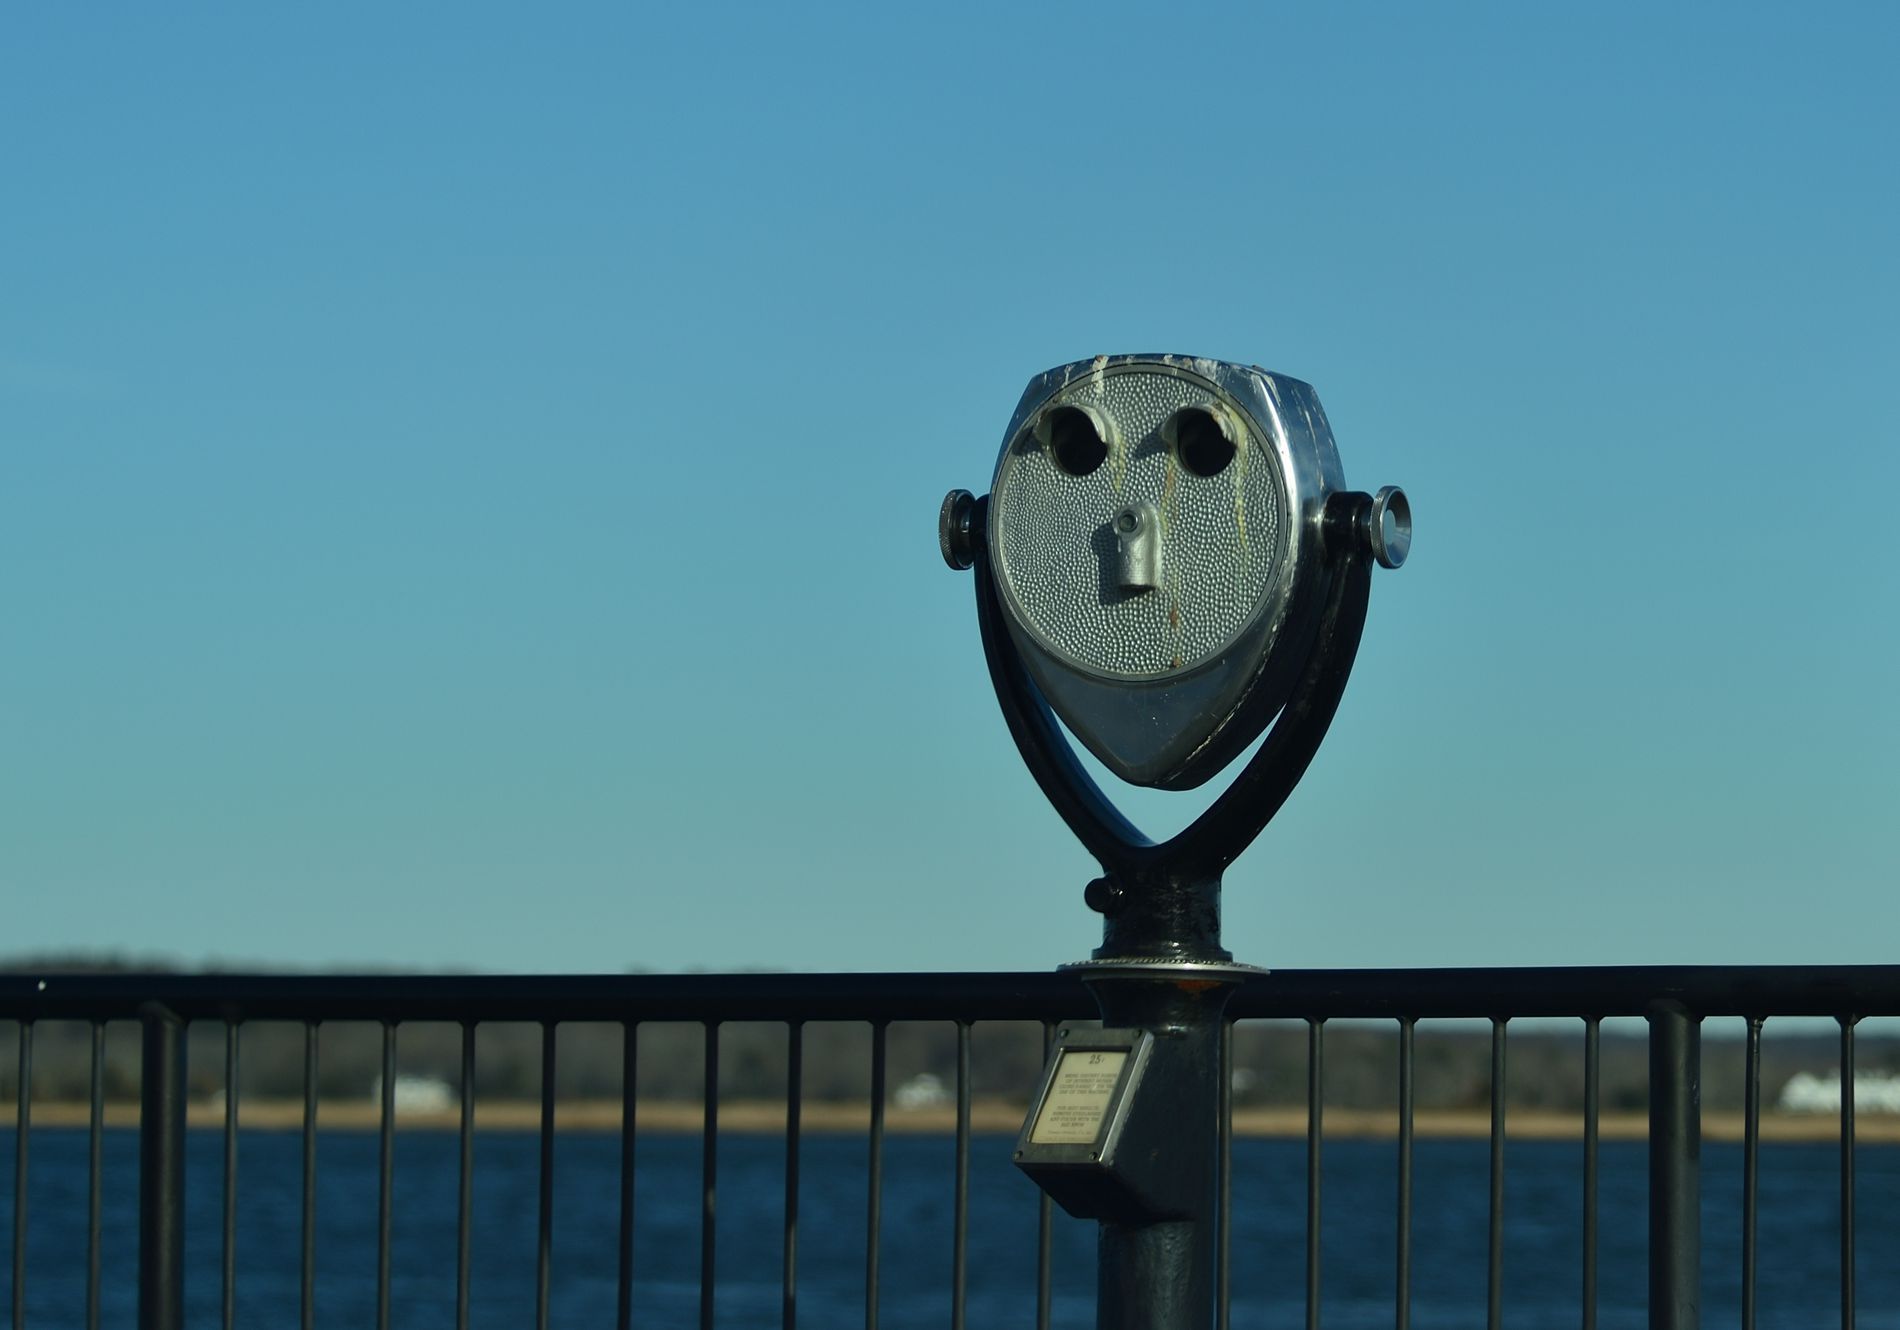
Telescope View
Shiny silver-colored telescope mounted on a black fence. It seems to be on a bridge above water area likely the sea or a large lake. The water is blue and the sky above is blue with no clouds.
Eye level angle, looking out towards the water and sky. The lighting is bright and sunny. The colors are dominated by the silver of the viewer, the black of the stand and fence, the blue of the water, and the lighter blue of the sky. The style is simple and focused. The mood feels calm and open. The atmosphere is peaceful and expansive.
Labels: Railing, Handrail, Binoculars, Water, Waterfront, Telescope, Fence, Sky, Bluerred background
Camera: NIKON CORPORATION NIKON Df
Lens: 80-400mm f/4.5-5.6, AF VR Zoom-Nikkor 80-400mm f/4.5-5.6D ED
Aperture: F5
Exposure: 1/1000 sec
ISO: 100
Focal length: 105.0 mm